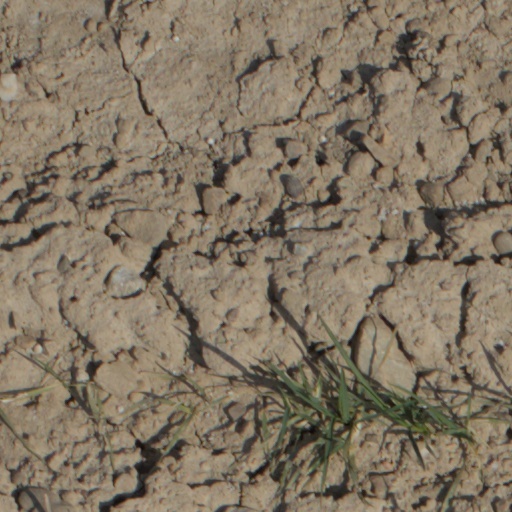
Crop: wheat